FIS Ski Cross World Cup

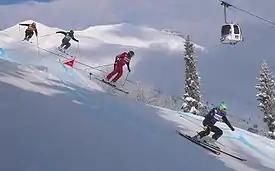
January 2010 competitions in Les Contamines-Montjoie, France

The FIS Ski Cross World Cup is an annual freestyle skiing competition, a subdiscipline of FIS Freestyle Skiing World Cup under International Ski Federation. Races are hosted primarily at ski resorts in North America and the Alps in Europe.